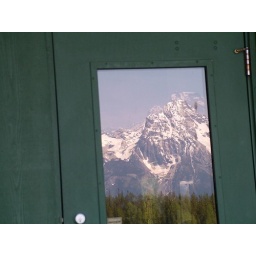
mountain reflected in glass